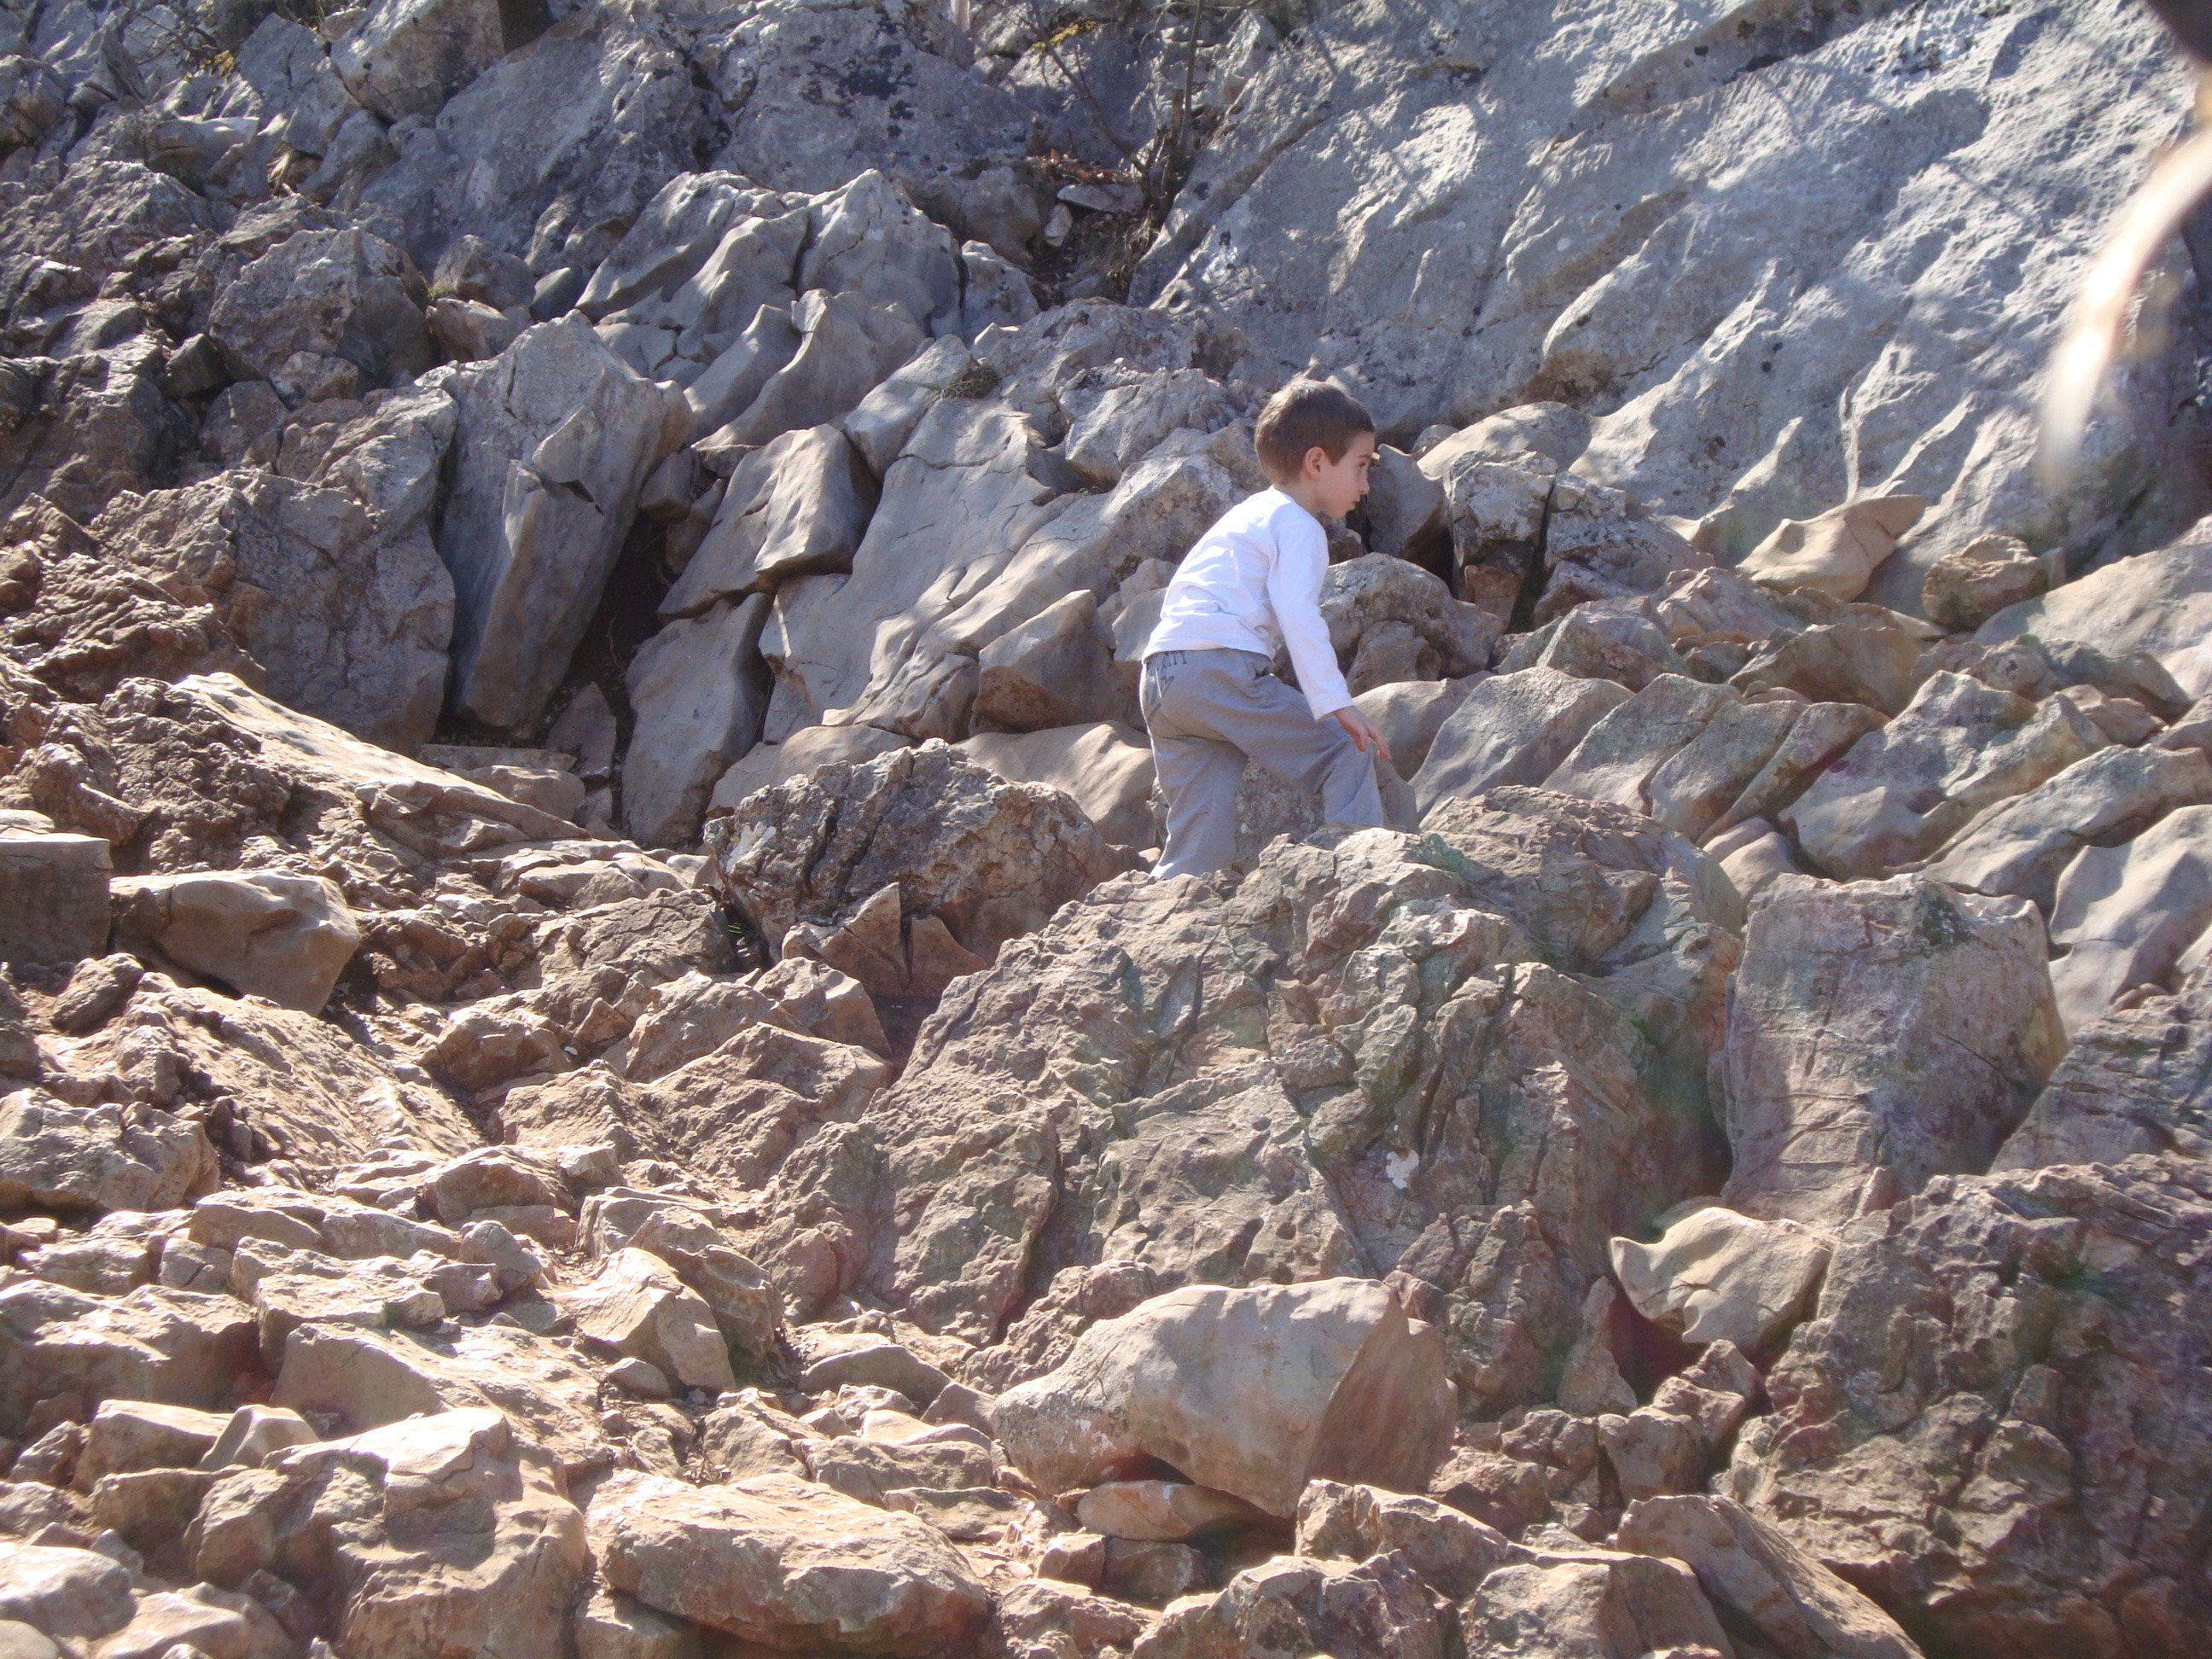
rock, wilderness, walking, mountain, kid, adventure, valley, stone, formation, cliff, child, ridge, geology, badlands, boulder, wadi, geological phenomenon, our lady of medjugorje